Achaemenid Assyria

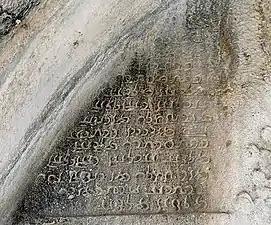
Inscriptional Pahlavi text from Shapur III at Taq-e Bostan, fourth century. Pahlavi script is derived from the Aramaic alphabet used under Achaemenid rule.

Between the mid 14th centuries and late 11th century BC, and again between the late 10th and late seventh centuries BC, the respective Middle Assyrian Empire and Neo-Assyrian Empire dominated the Middle East militarily, culturally, economically and politically, and the Persians and their neighbours the Medes, Parthians, Elamites and Mannaeans were vassals of Assyria and paid tribute.